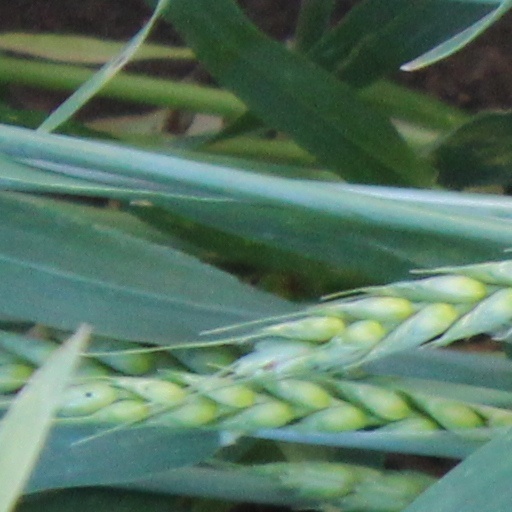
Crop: wheat